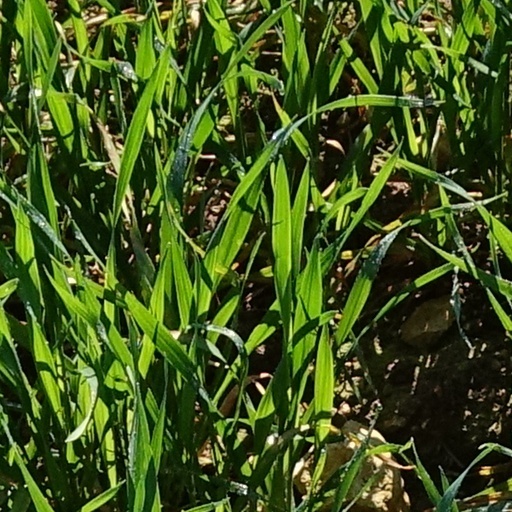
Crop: wheat